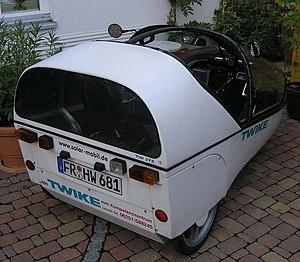
Un véhicule à faible consommation énergétique est un véhicule permettant d'économiser du carburant ou de l'énergie par rapport à des véhicules dits "standards", selon le mode de propulsion utilisée : moteur thermique ou énergie alternative. La définition de "faible consommation énergétique" reste donc relative à la consommation des véhicules standards d'une période donnée. Par exemple, actuellement, certains moteurs hybrides permettent en moyenne de doubler l'autonomie des véhicules dotés de tels moteurs par rapport aux véhicules non-dotés de tels moteurs. Cette définition n'inclut évidemment pas les véhicules à propulsion humaine.